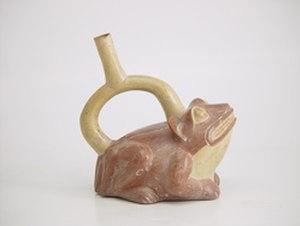
Les anoures, Anura, sont un ordre d'amphibiens. C'est un groupe, diversifié et principalement carnivore, d'amphibiens sans queue comportant notamment des grenouilles et des crapauds. Le plus ancien fossile de « proto-grenouille » a été daté du début du Trias à Madagascar, mais la datation moléculaire suggère que leur origine pourrait remonter au Permien, il y a 265 Ma. Les anoures sont largement distribués dans le monde, des tropiques jusqu'aux régions subarctiques, mais la plus grande concentration d'espèces se trouve dans les forêts tropicales. Il y a environ 4 800 espèces d'anoures recensées, représentant plus de 85 % des espèces d'amphibiens existantes. Il est l'un des cinq ordres de vertébrés les plus diversifiés.